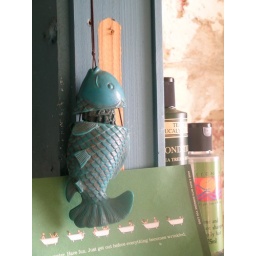
A visual detail from the coolest bathroom in Melbourne. That fish is a gift from China.